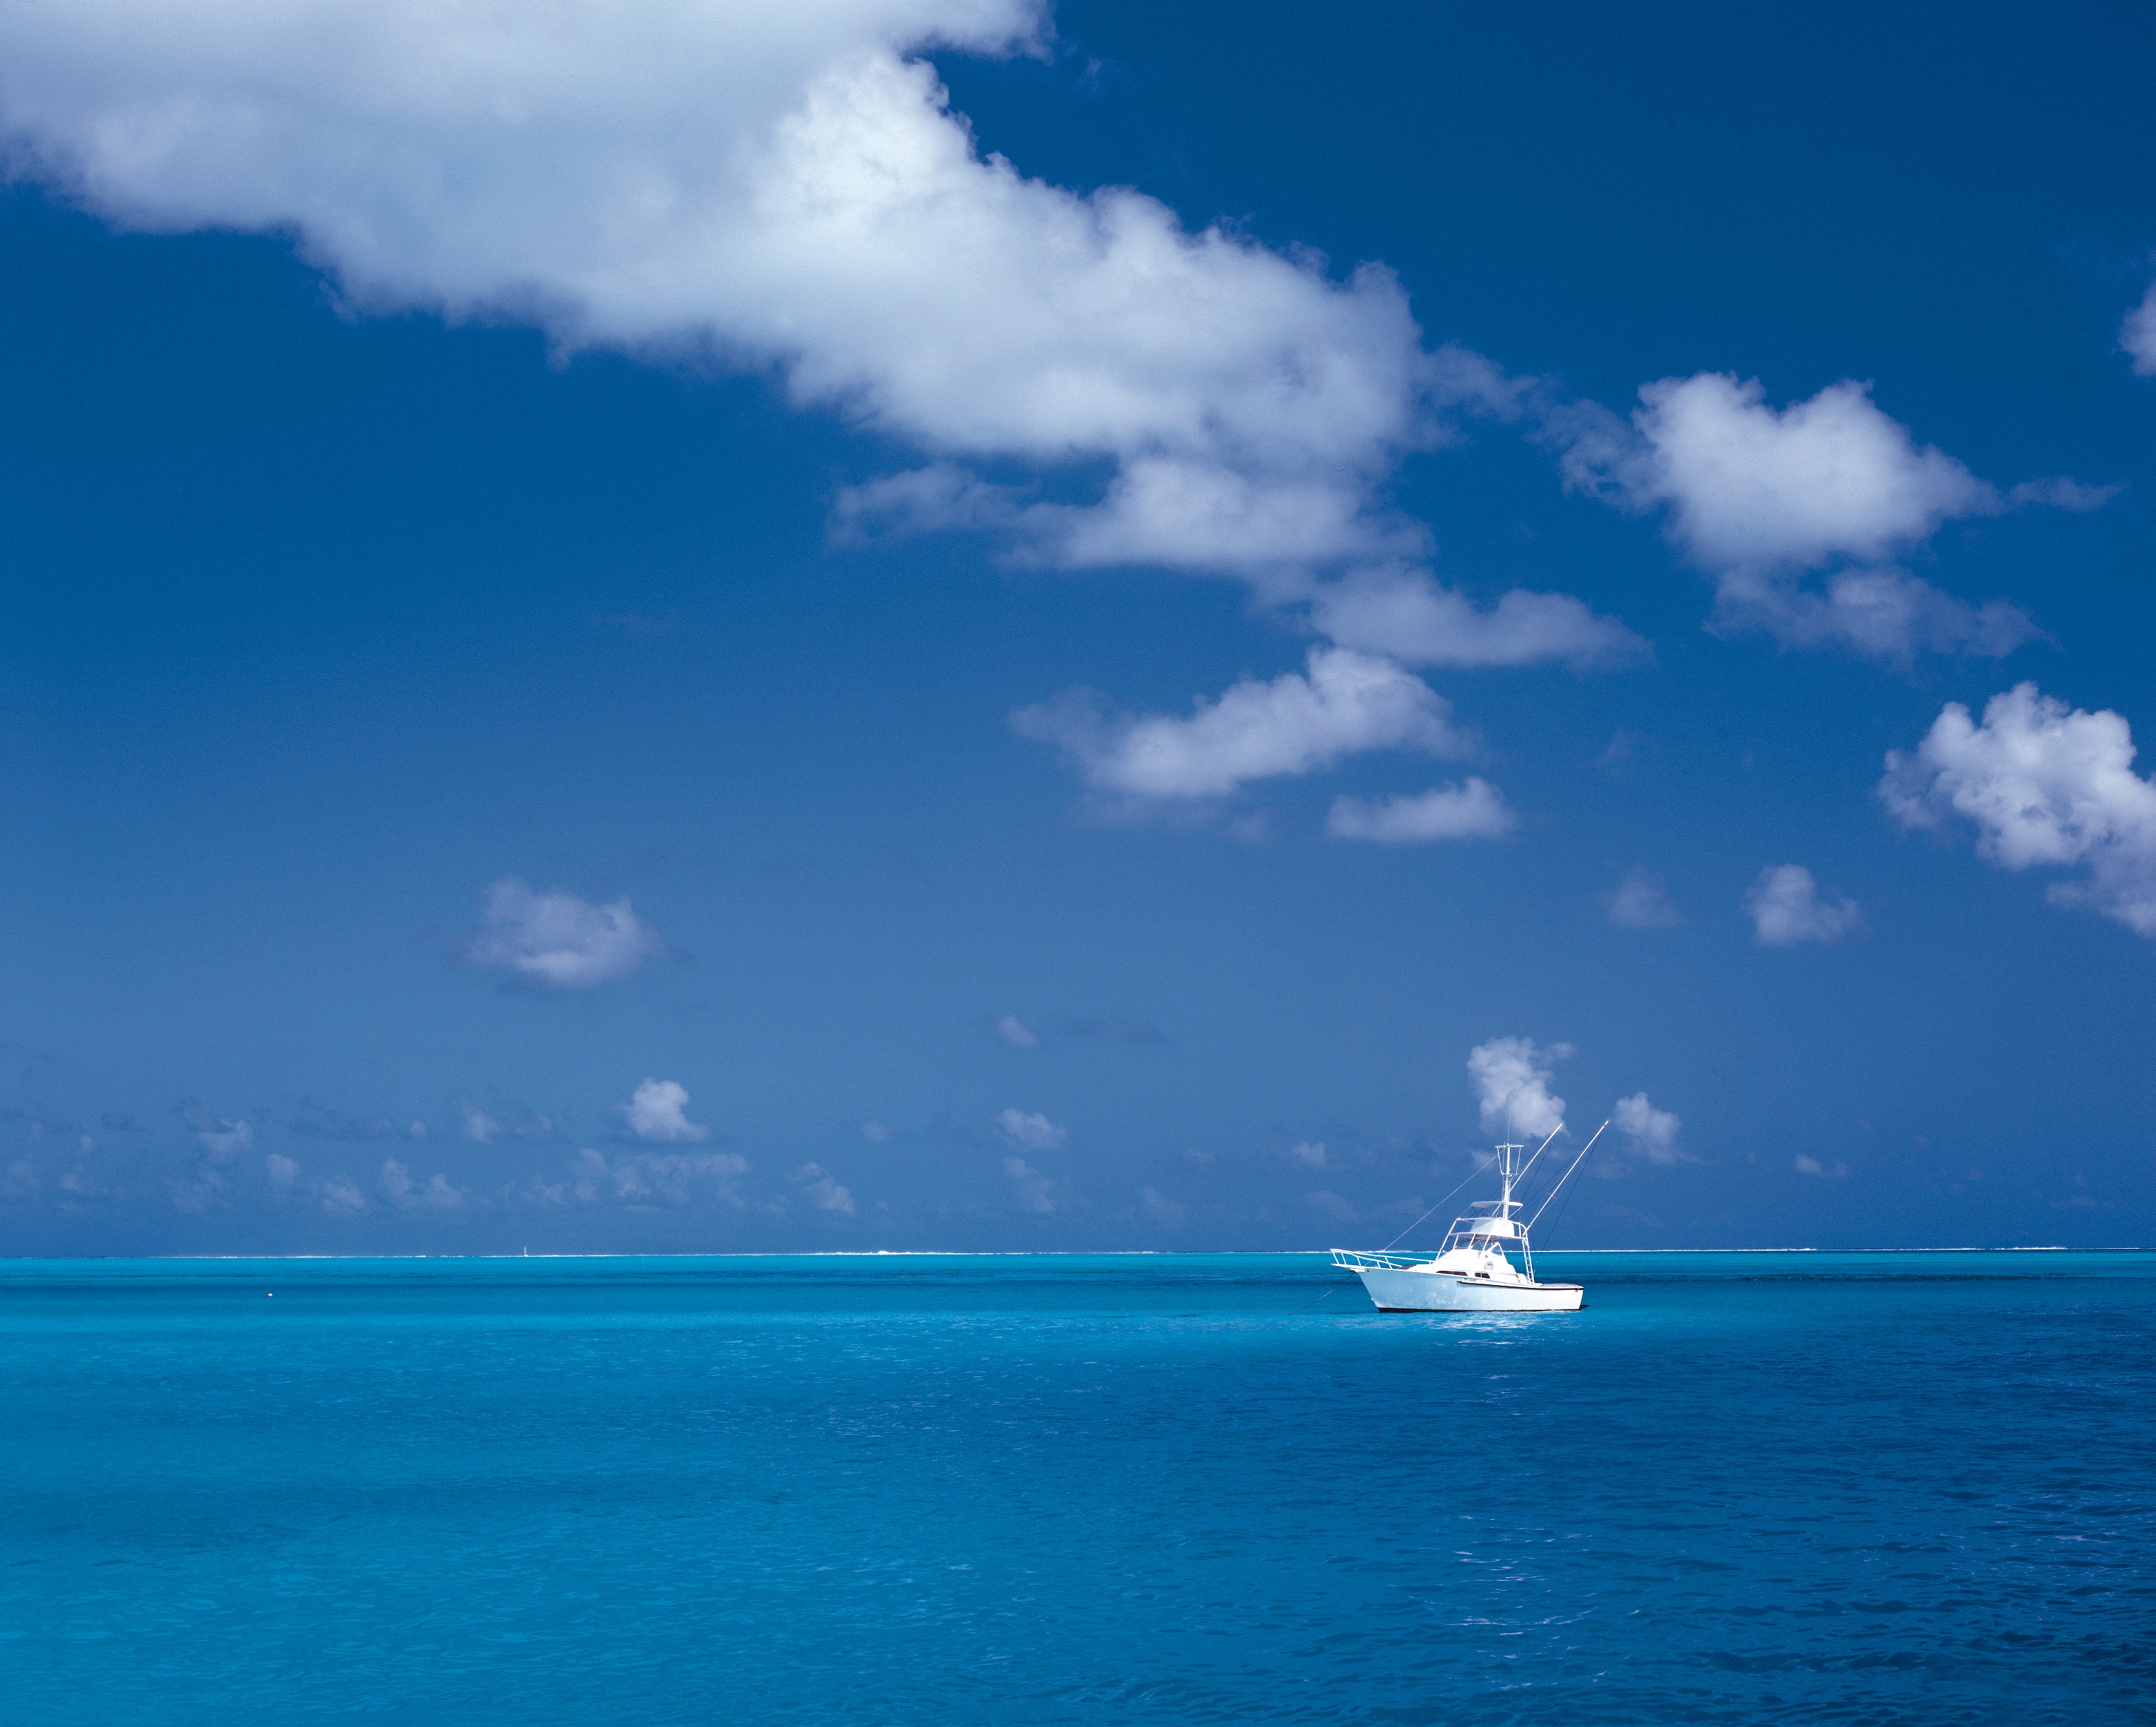
beach, sea, coast, water, ocean, horizon, cloud, sky, shore, wave, vehicle, bay, island, blue, caribbean, cape, islet, atmosphere of earth